Felicja Blumental

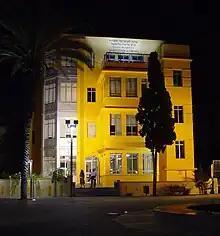
The Felicja Blumental Music Center and Library building in Tel Aviv

Felicja Blumental was born in Warsaw, Poland, into a Jewish musical family, daughter of a violinist. She began piano lessons at the age of five, and made her debut at the age of ten. She studied at the National Conservatory in Warsaw, taking piano lessons from Zbigniew Drzewiecki (who founded the International Frederick Chopin Piano Competition) and composition lessons from the composer Karol Szymanowski. She later studied privately in Switzerland with Józef Turczyński, a noted Chopin interpreter and scholar.